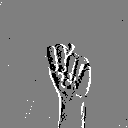
ASL letter: n